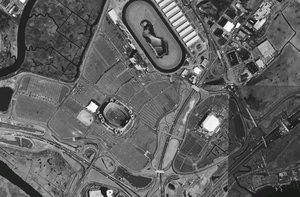
Le MetLife Sports Complex est un complexe sportif et de divertissement situé à East Rutherford, dans le New Jersey. Il se compose actuellement de plusieurs infrastructures comme le MetLife Stadium, le Meadowlands Racetrack, le Izod Center, la Meadowlands Sports Complex Rail Station, le Timex Performance Center et le American Dream Meadowlands. Le complexe est la propriété de la New Jersey Sports and Exposition Authority.